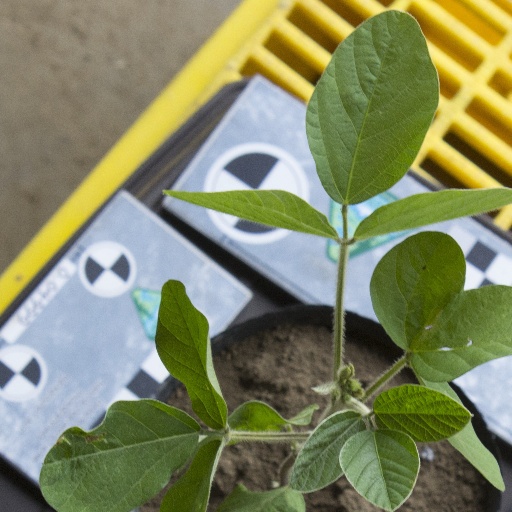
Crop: soybean